Margaret Levi

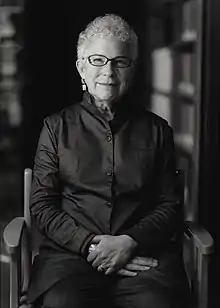
Levi in 2022

Margaret Levi (born 1947) is an American political scientist and author, known for her work in comparative political economy, labor politics, and democratic theory, notably on the origins and effects of trustworthy government.